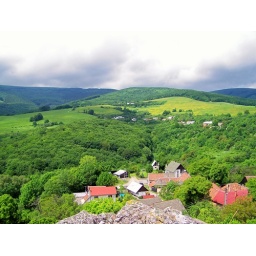
Jana and her family, including aunts, uncles, and cousins, live in the small cluster of white houses in the distance.